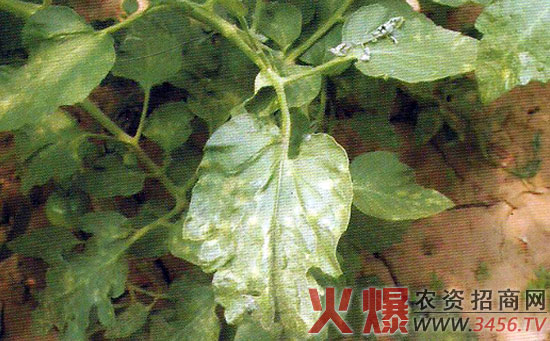
Plant: Tomato
Disease: tomato leaf mold